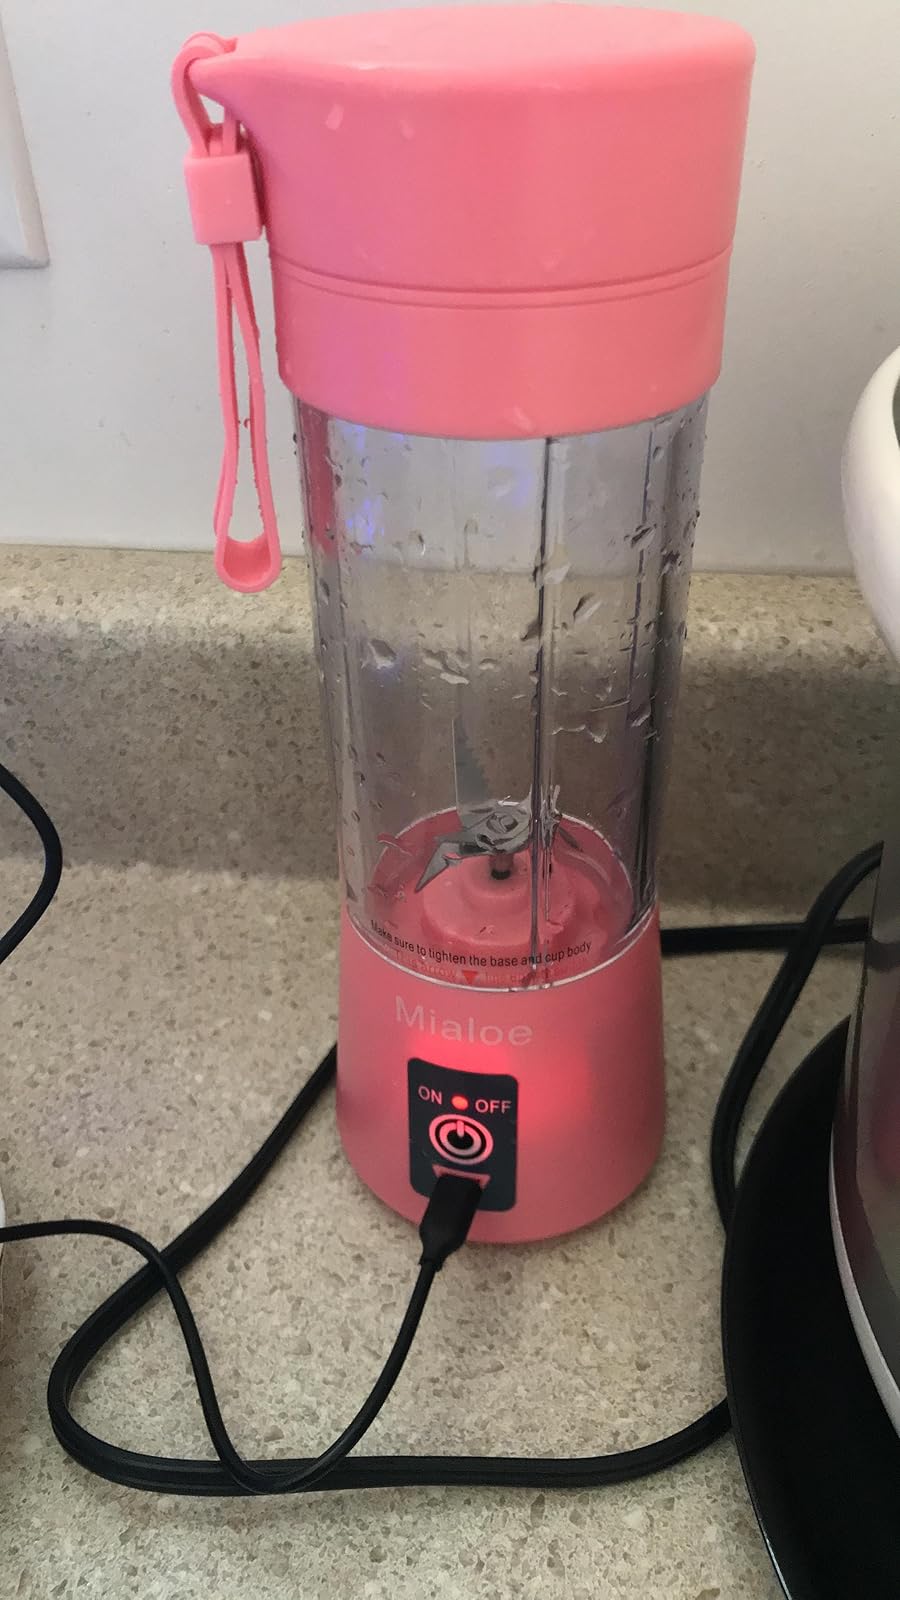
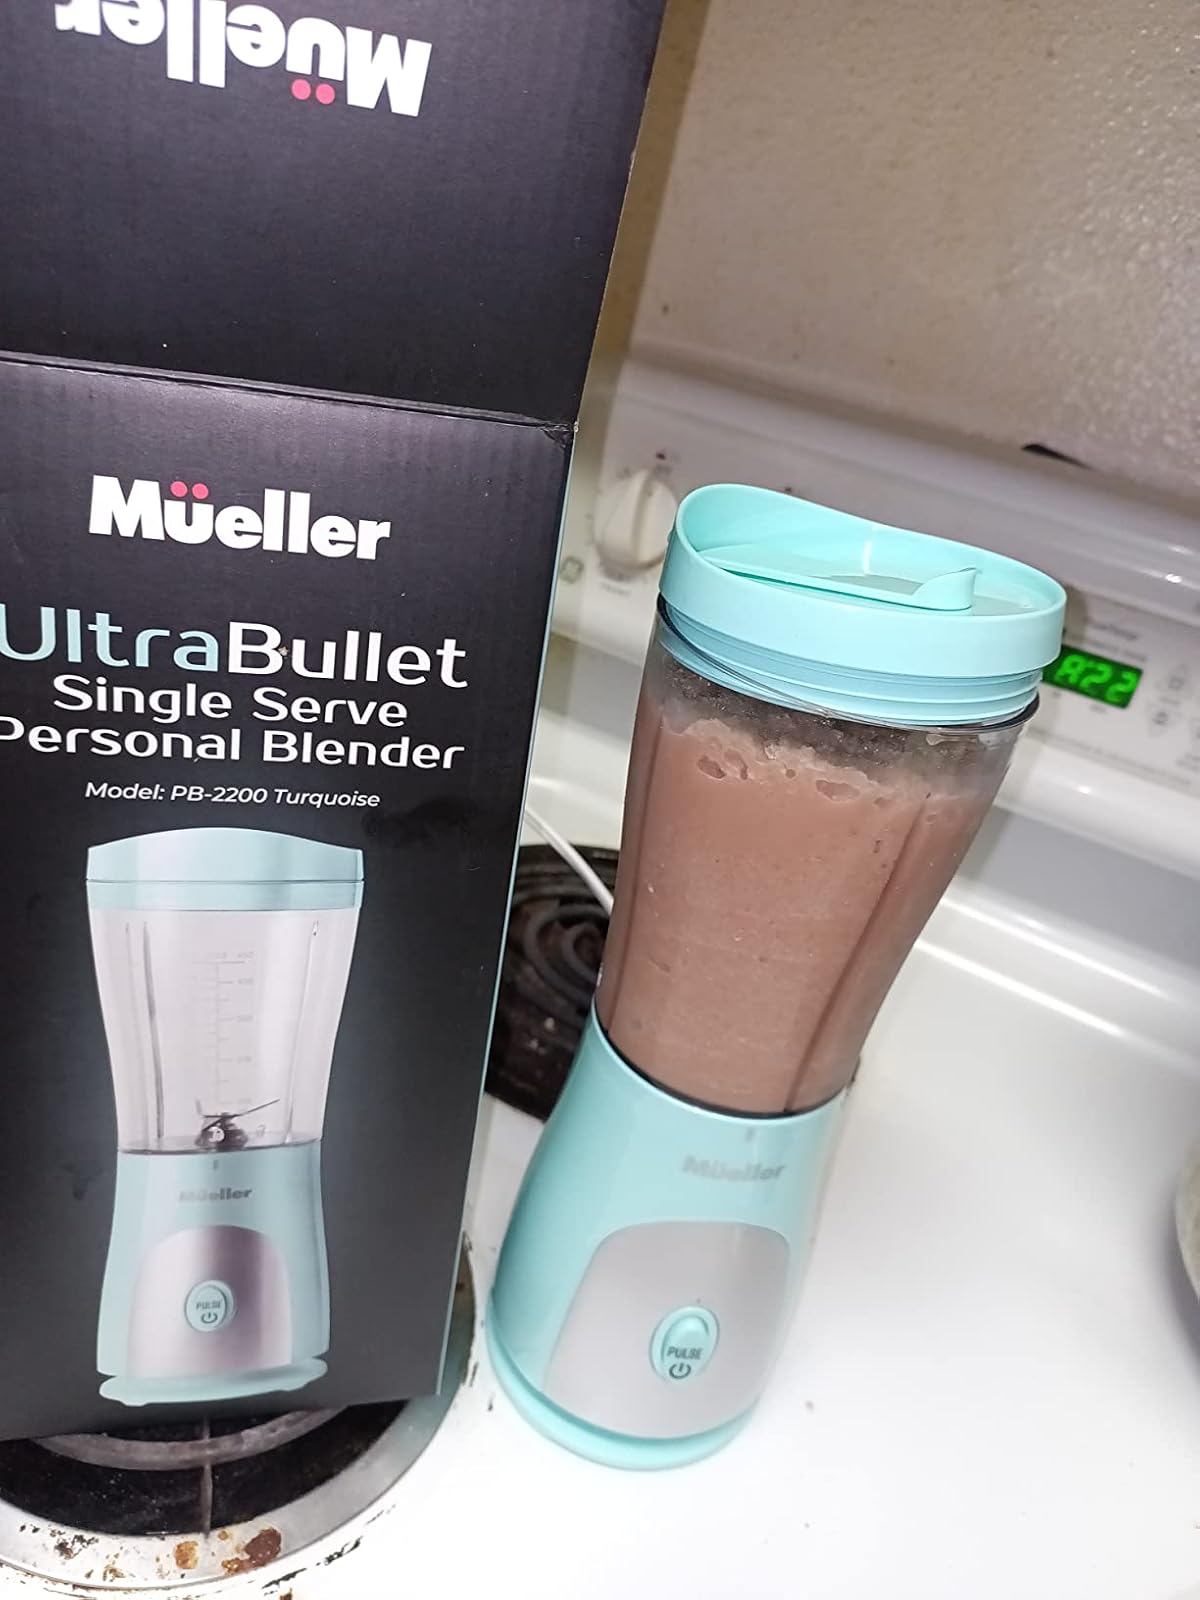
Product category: items_blender
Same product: no